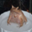
Label: frog